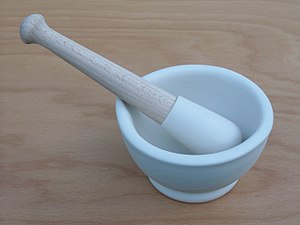
Morter (krukke)
Morter er en krukke af sten, porcelæn eller metal, hvor man kan male faste stoffer til pulver med en støder. Ordet morter udtales med tryk på første stavelse. En morter bruges f.eks. i et køkken til at knuse og findele krydderier og i et laboratorium til at finmale pulver og eller knuse krystallinske stoffer. Ligeledes kan man ved emaljearbejde have behov for at findele emaljen, inden den kan påføres genstanden, der skal emaljeres.